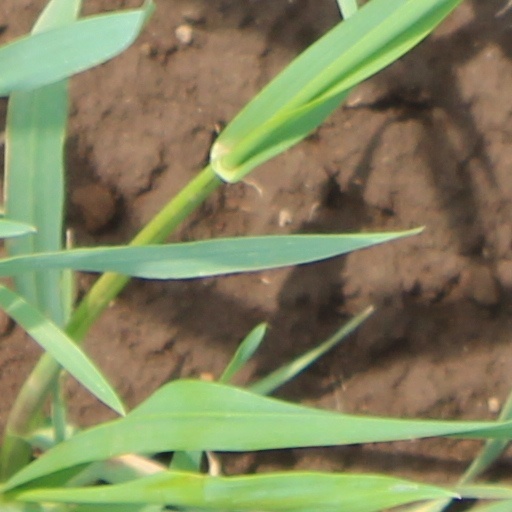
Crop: wheat